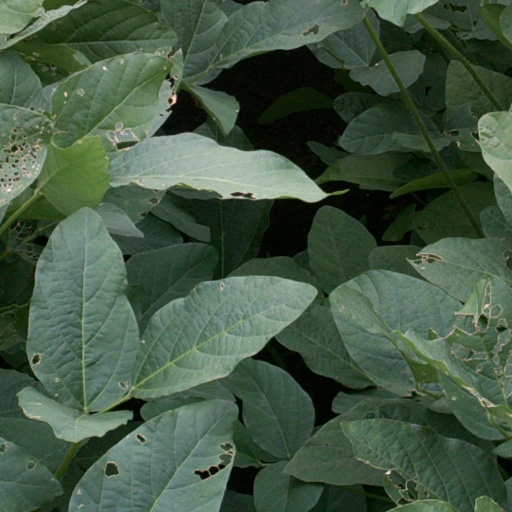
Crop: soybean